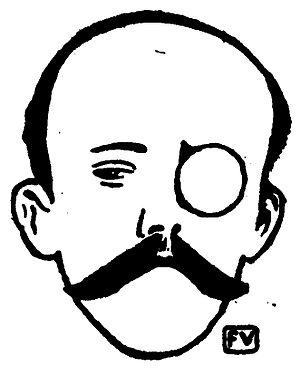
Henri de Régnier, né le 28 décembre 1864 à Honfleur et mort le 23 mai 1936 à Paris, est un écrivain et poète français, proche du symbolisme.